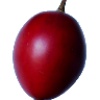
Label: Tamarillo 1